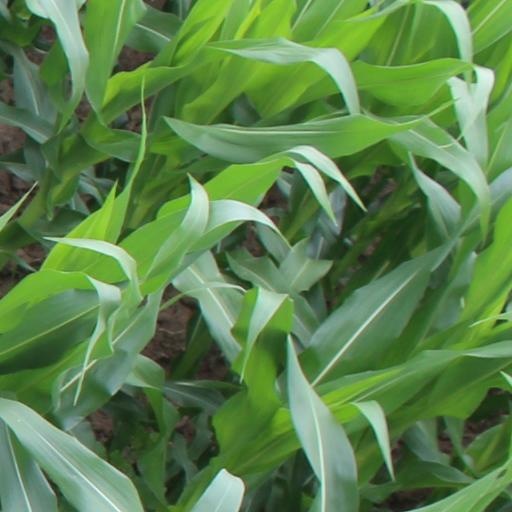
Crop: maize; corn